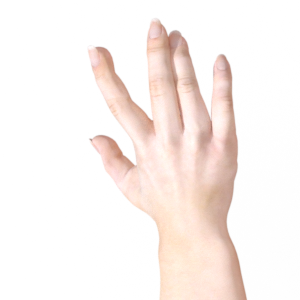
Label: paper